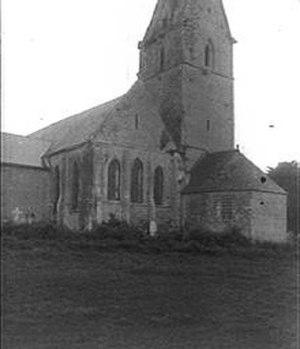
Eglise Saint-Georges d'Yvetot-Bocage
Cet article recense les monuments historiques situés dans l'arrondissement de Cherbourg, dans le département de la Manche.